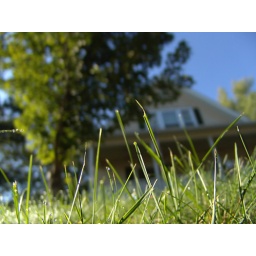
Wet grass in front of a house in Fulton Missouri in Callaway County.